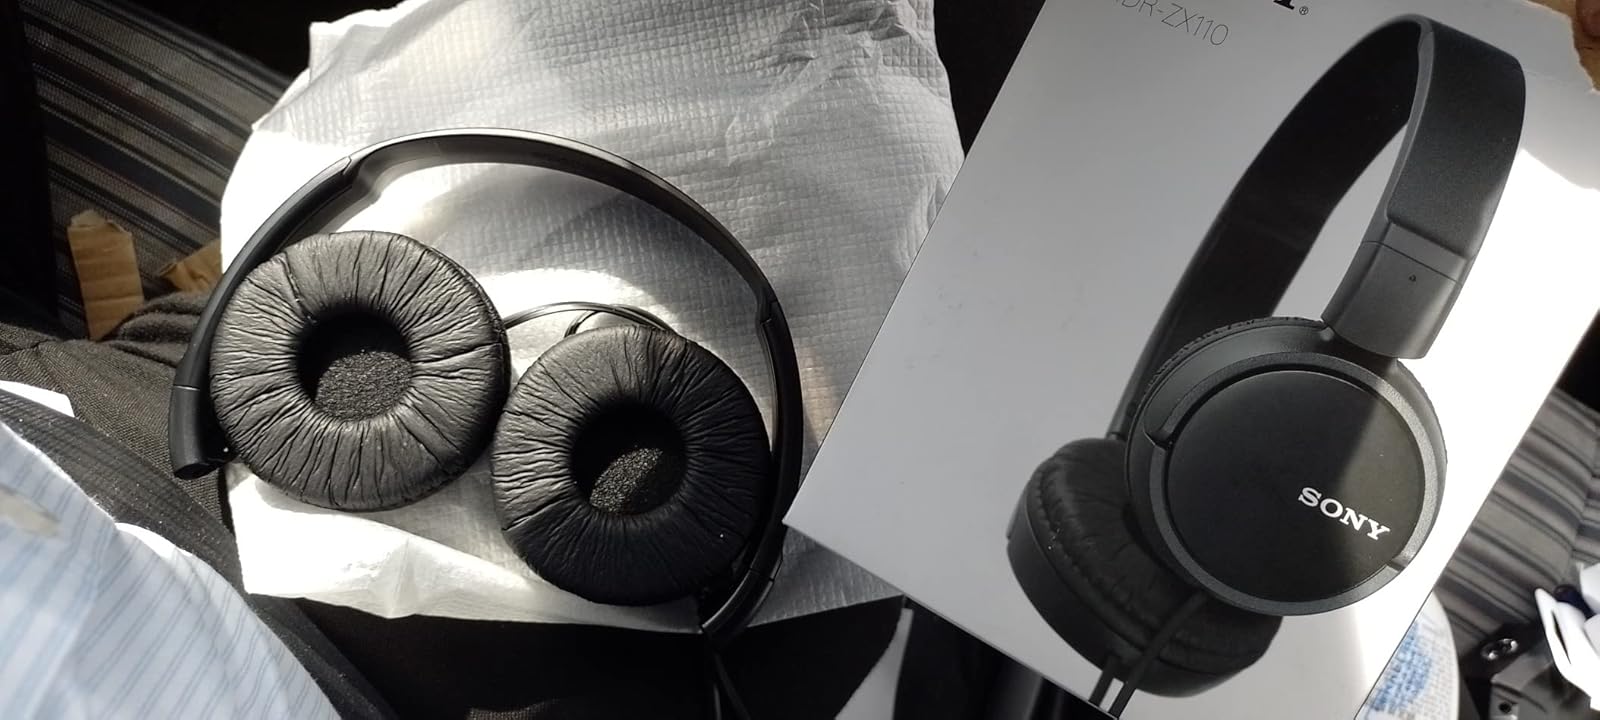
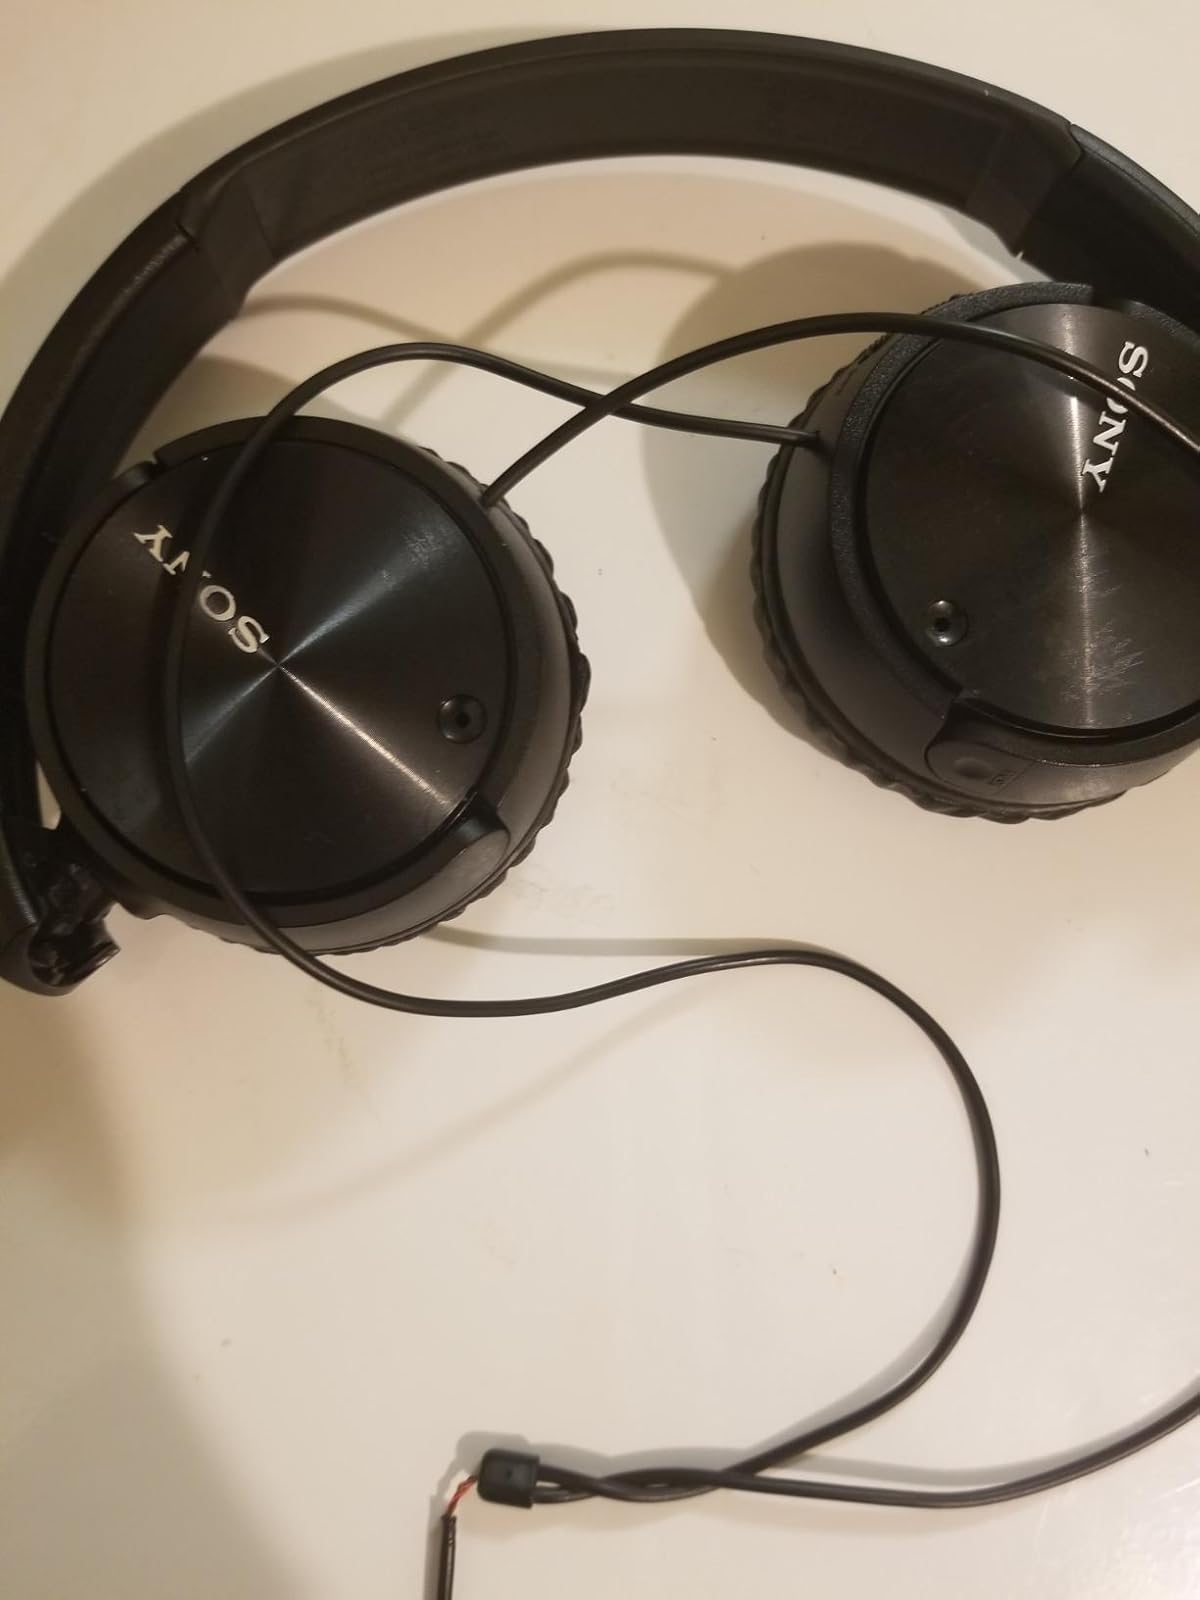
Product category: headphones
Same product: yes